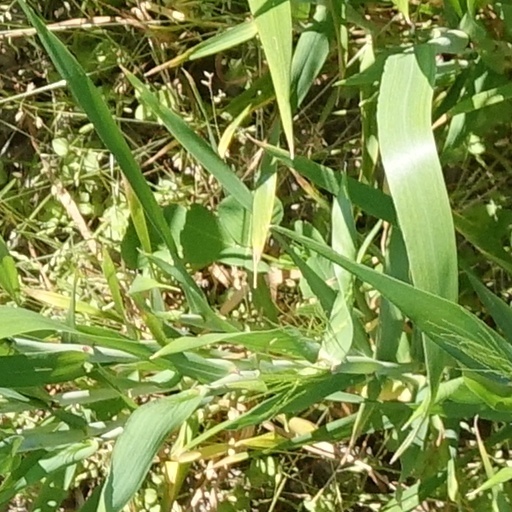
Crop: wheat